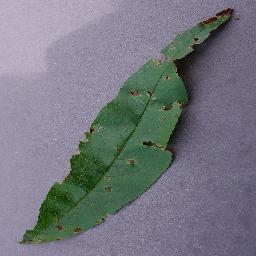
Label: Peach___Bacterial_spot